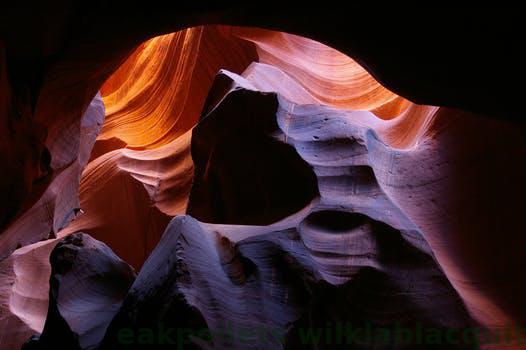
Label: Watermark